Shrubbery

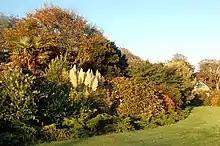
"Graduated" planting in a shrub border in Cornwall

The shrubbery was at first the development of the plant collector wing of the growing movement of English gardeners, who in the early and mid-18th century eagerly awaited the new seeds and cuttings arriving at London nurserymen such as Thomas Fairchild (d. 1729) from America. There was some tension between them and the more landscape-oriented gardeners such as Capability Brown, though Brown's designs in fact allowed for flower gardens and shrubberies, which have very rarely survived as well as his landscape vistas in the parks.